Tea culture in Japan

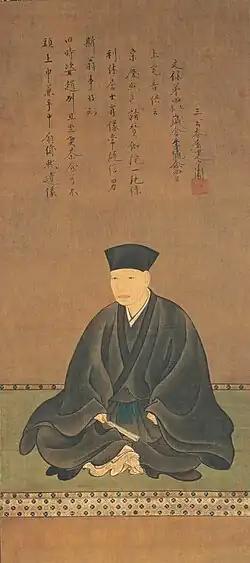
Portrait of tea master Sen no Rikyū (1522–1591), by Hasegawa Tōhaku

The Zen monk Eisai (1141–1215), founder of the Rinzai current of Buddhism, is generally considered to be responsible for the rise in popularity of tea in Japan. In 1191, he returned from a trip to China with tea-tree seeds, which he planted on the island of Hirado and in the mountains of Kyūshū. He gives other seeds to the monk Myōe, abbot of the Kōzan-ji temple in Kyoto. The latter planted the seeds in Toganoo and Uji, which became the first major tea plantations in Japan. Toganoo tea was considered the best tea in Japan and was called "real tea" ("honcha") as opposed to "non-tea" ("hicha") produced elsewhere in Japan. In the 15th century, Uji tea surpassed Toganoo tea in quality, and "real tea" became Uji tea.